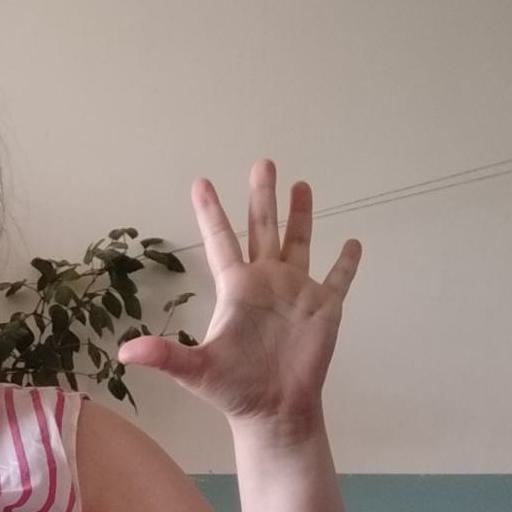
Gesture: palm